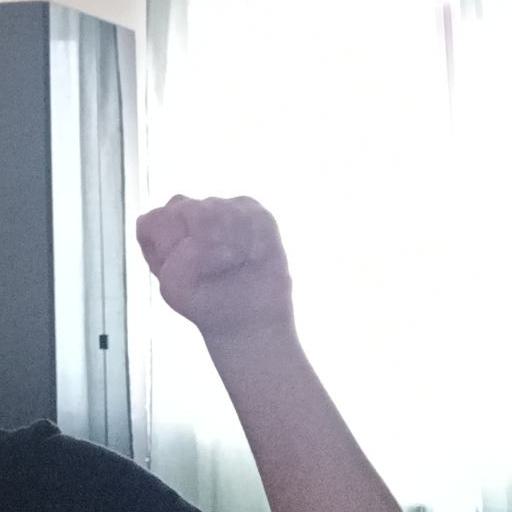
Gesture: fist